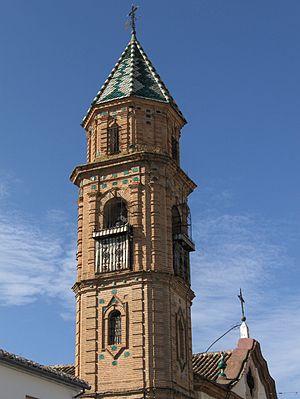
Archidona est une ville et une municipalité de la province de Malaga, dans la communauté autonome d'Andalousie en Espagne. C'est le chef-lieu de la comarque du Nord-est de Málaga.